German ostmark

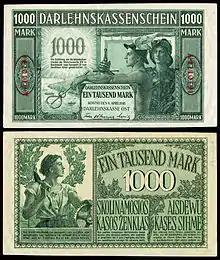
from Lithuania, 1918

The reverse sides of the carry a warning against forging banknotes in German, Latvian and Lithuanian.